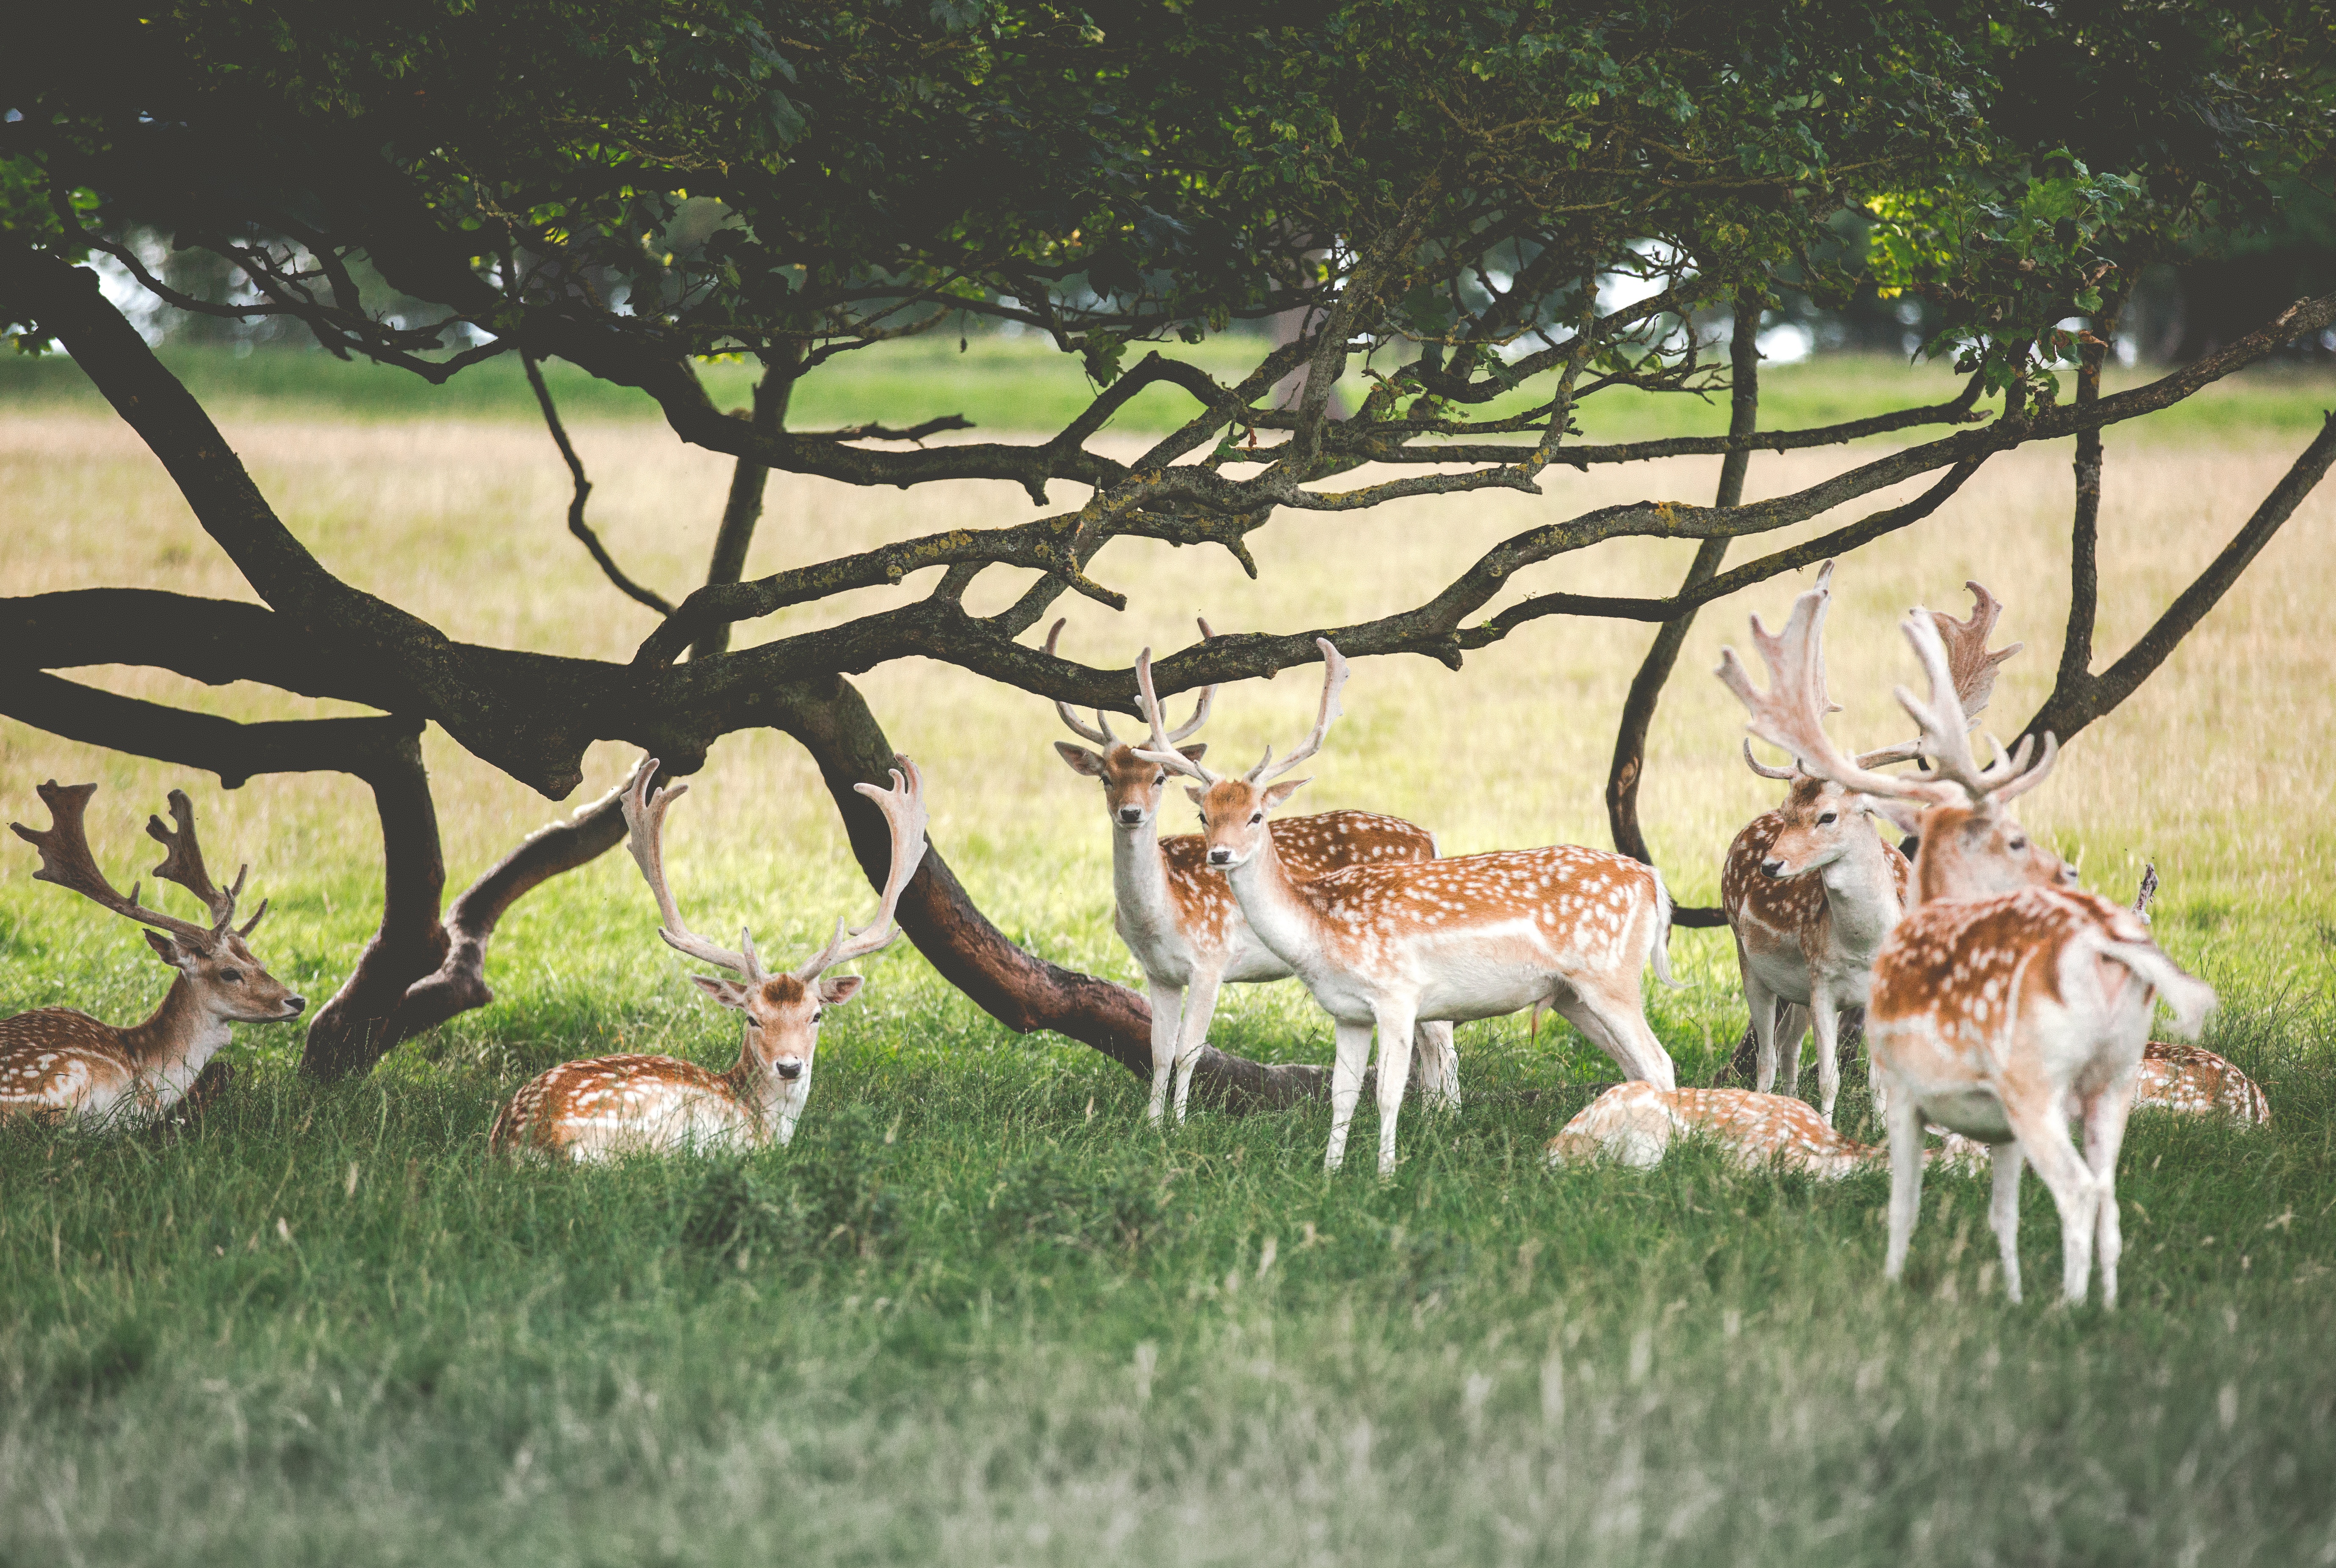
grass, animal, wildlife, deer, stag, mammal, fauna, savanna, antelope, antler, safari, white tailed deer